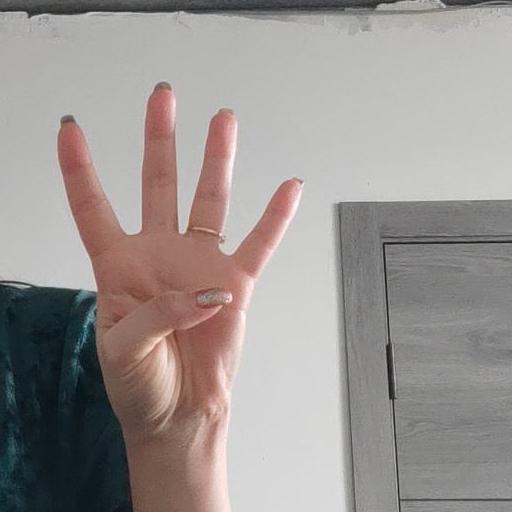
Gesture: four